Mancunian Films

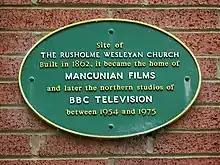
A plaque on a house wall marks the former site of Dickenson Road Studios

Escalating costs and a desire to cater for the robust tastes of northern industrial audiences led to the establishment of the two-stage facility at Dickenson Road Studios, a former Methodist Chapel on Dickenson Road in Rusholme, the only film studio outside the South East. The buildings were converted at a cost of £70,000 in 1947, with funding from the National Film Finance Corporation (NFFC), which provided grants to support independent British studios.